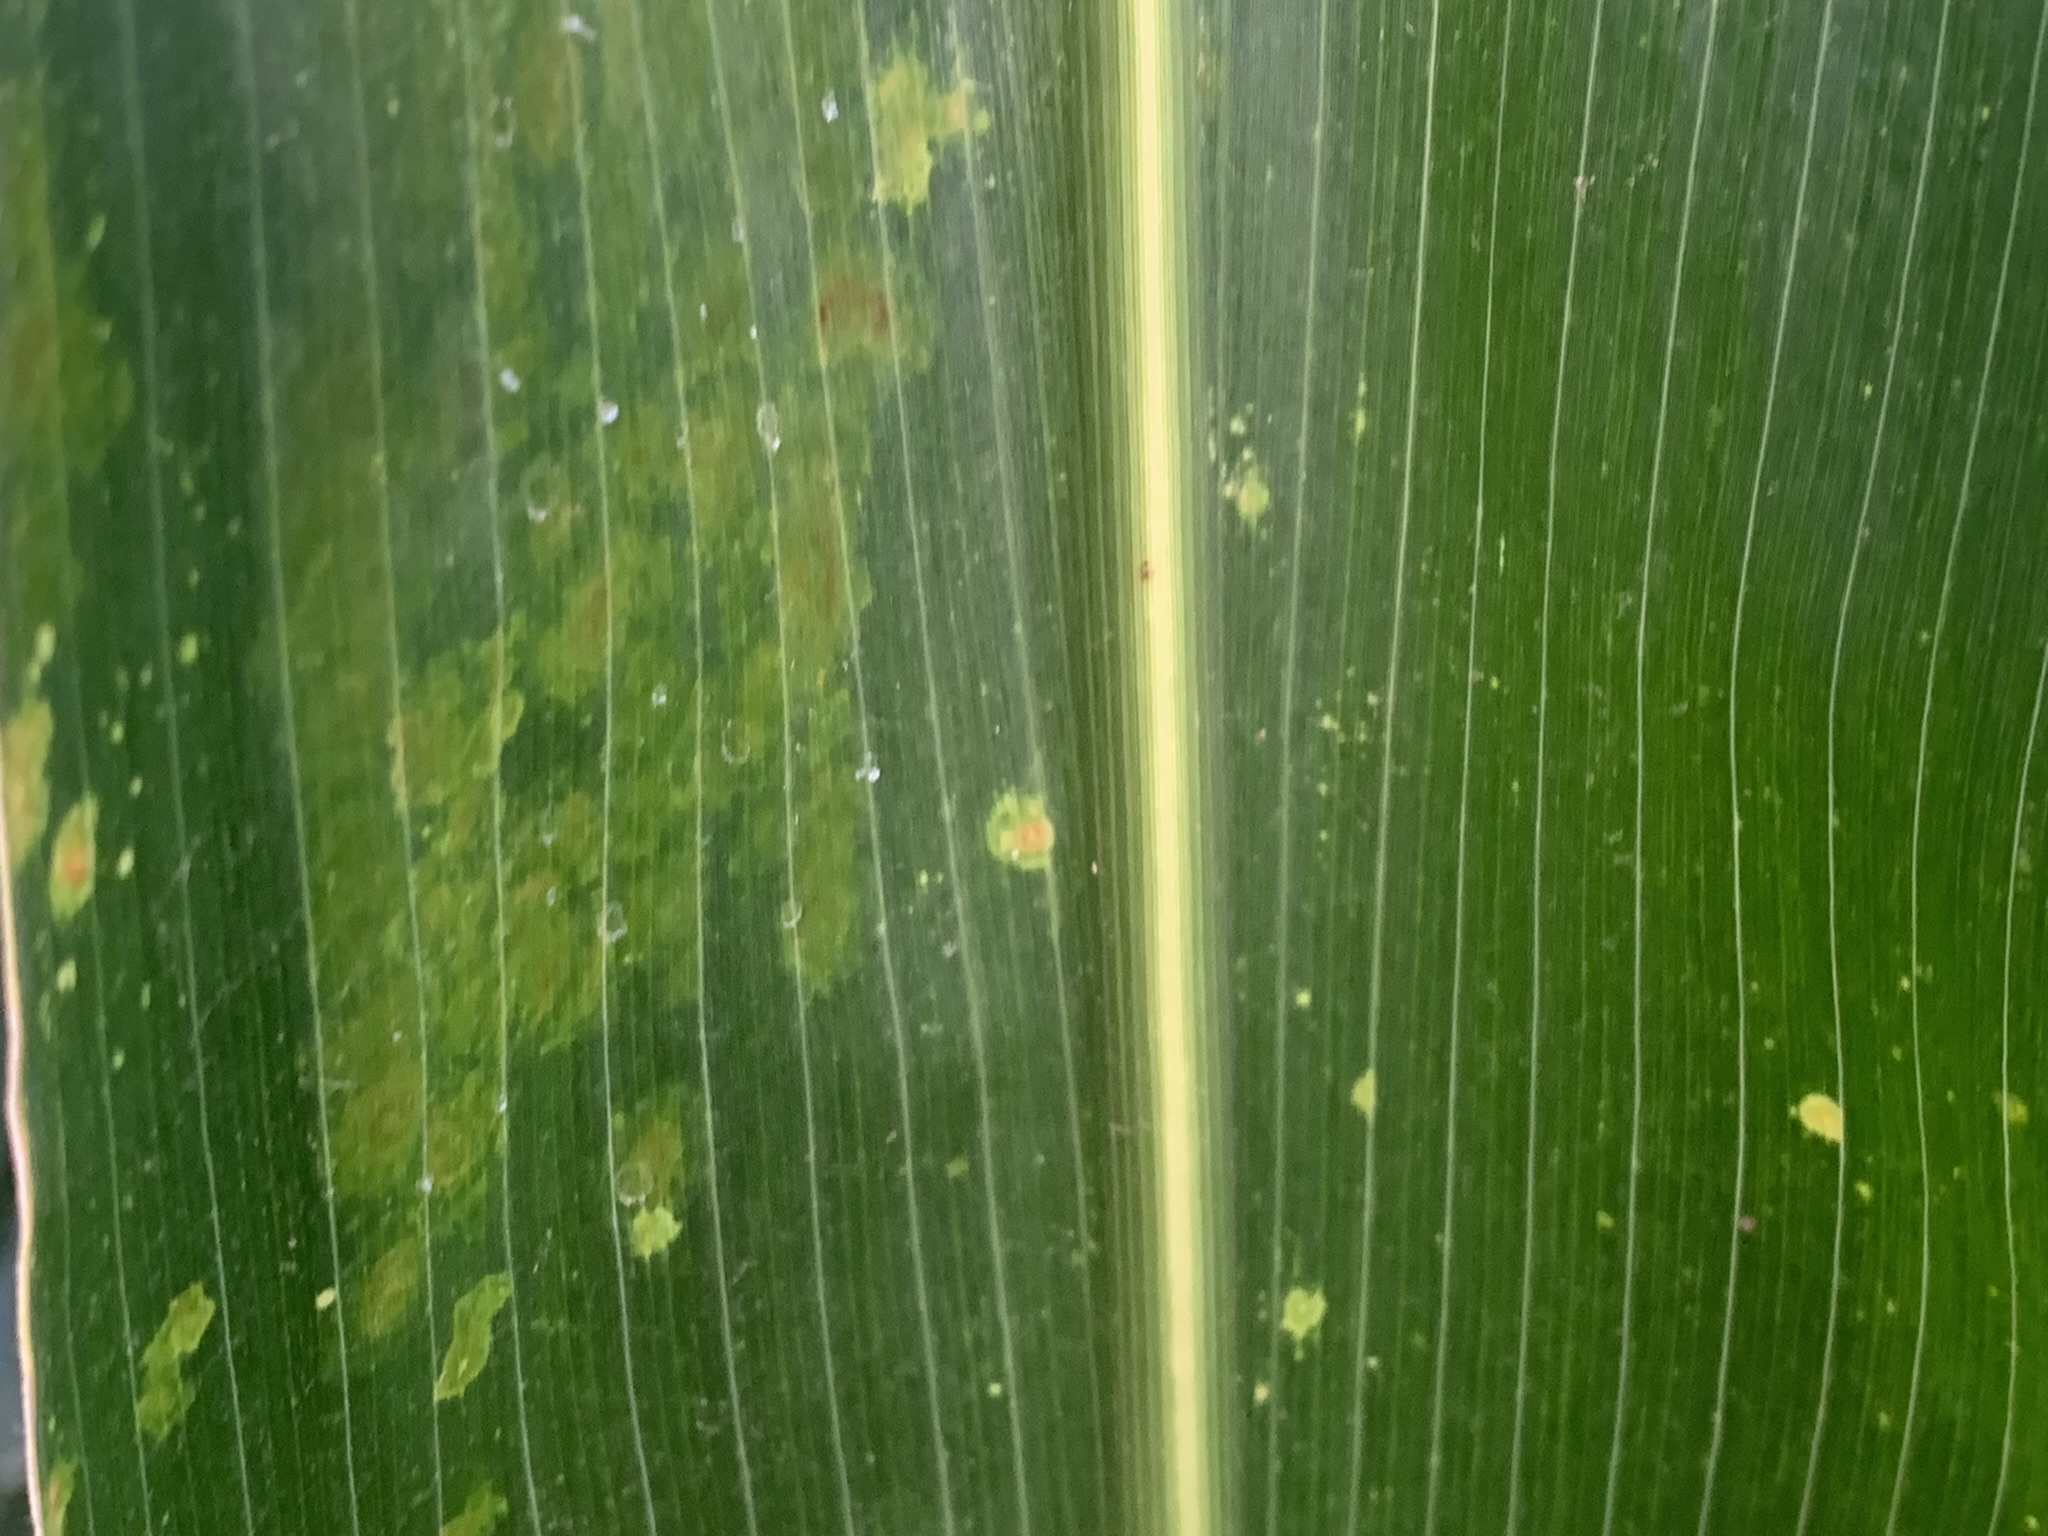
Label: MLN